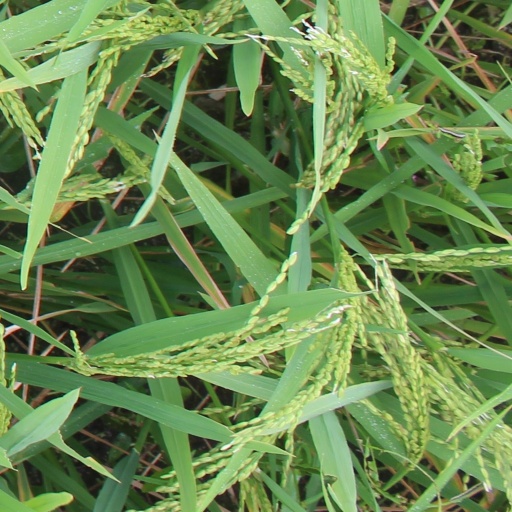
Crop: rice